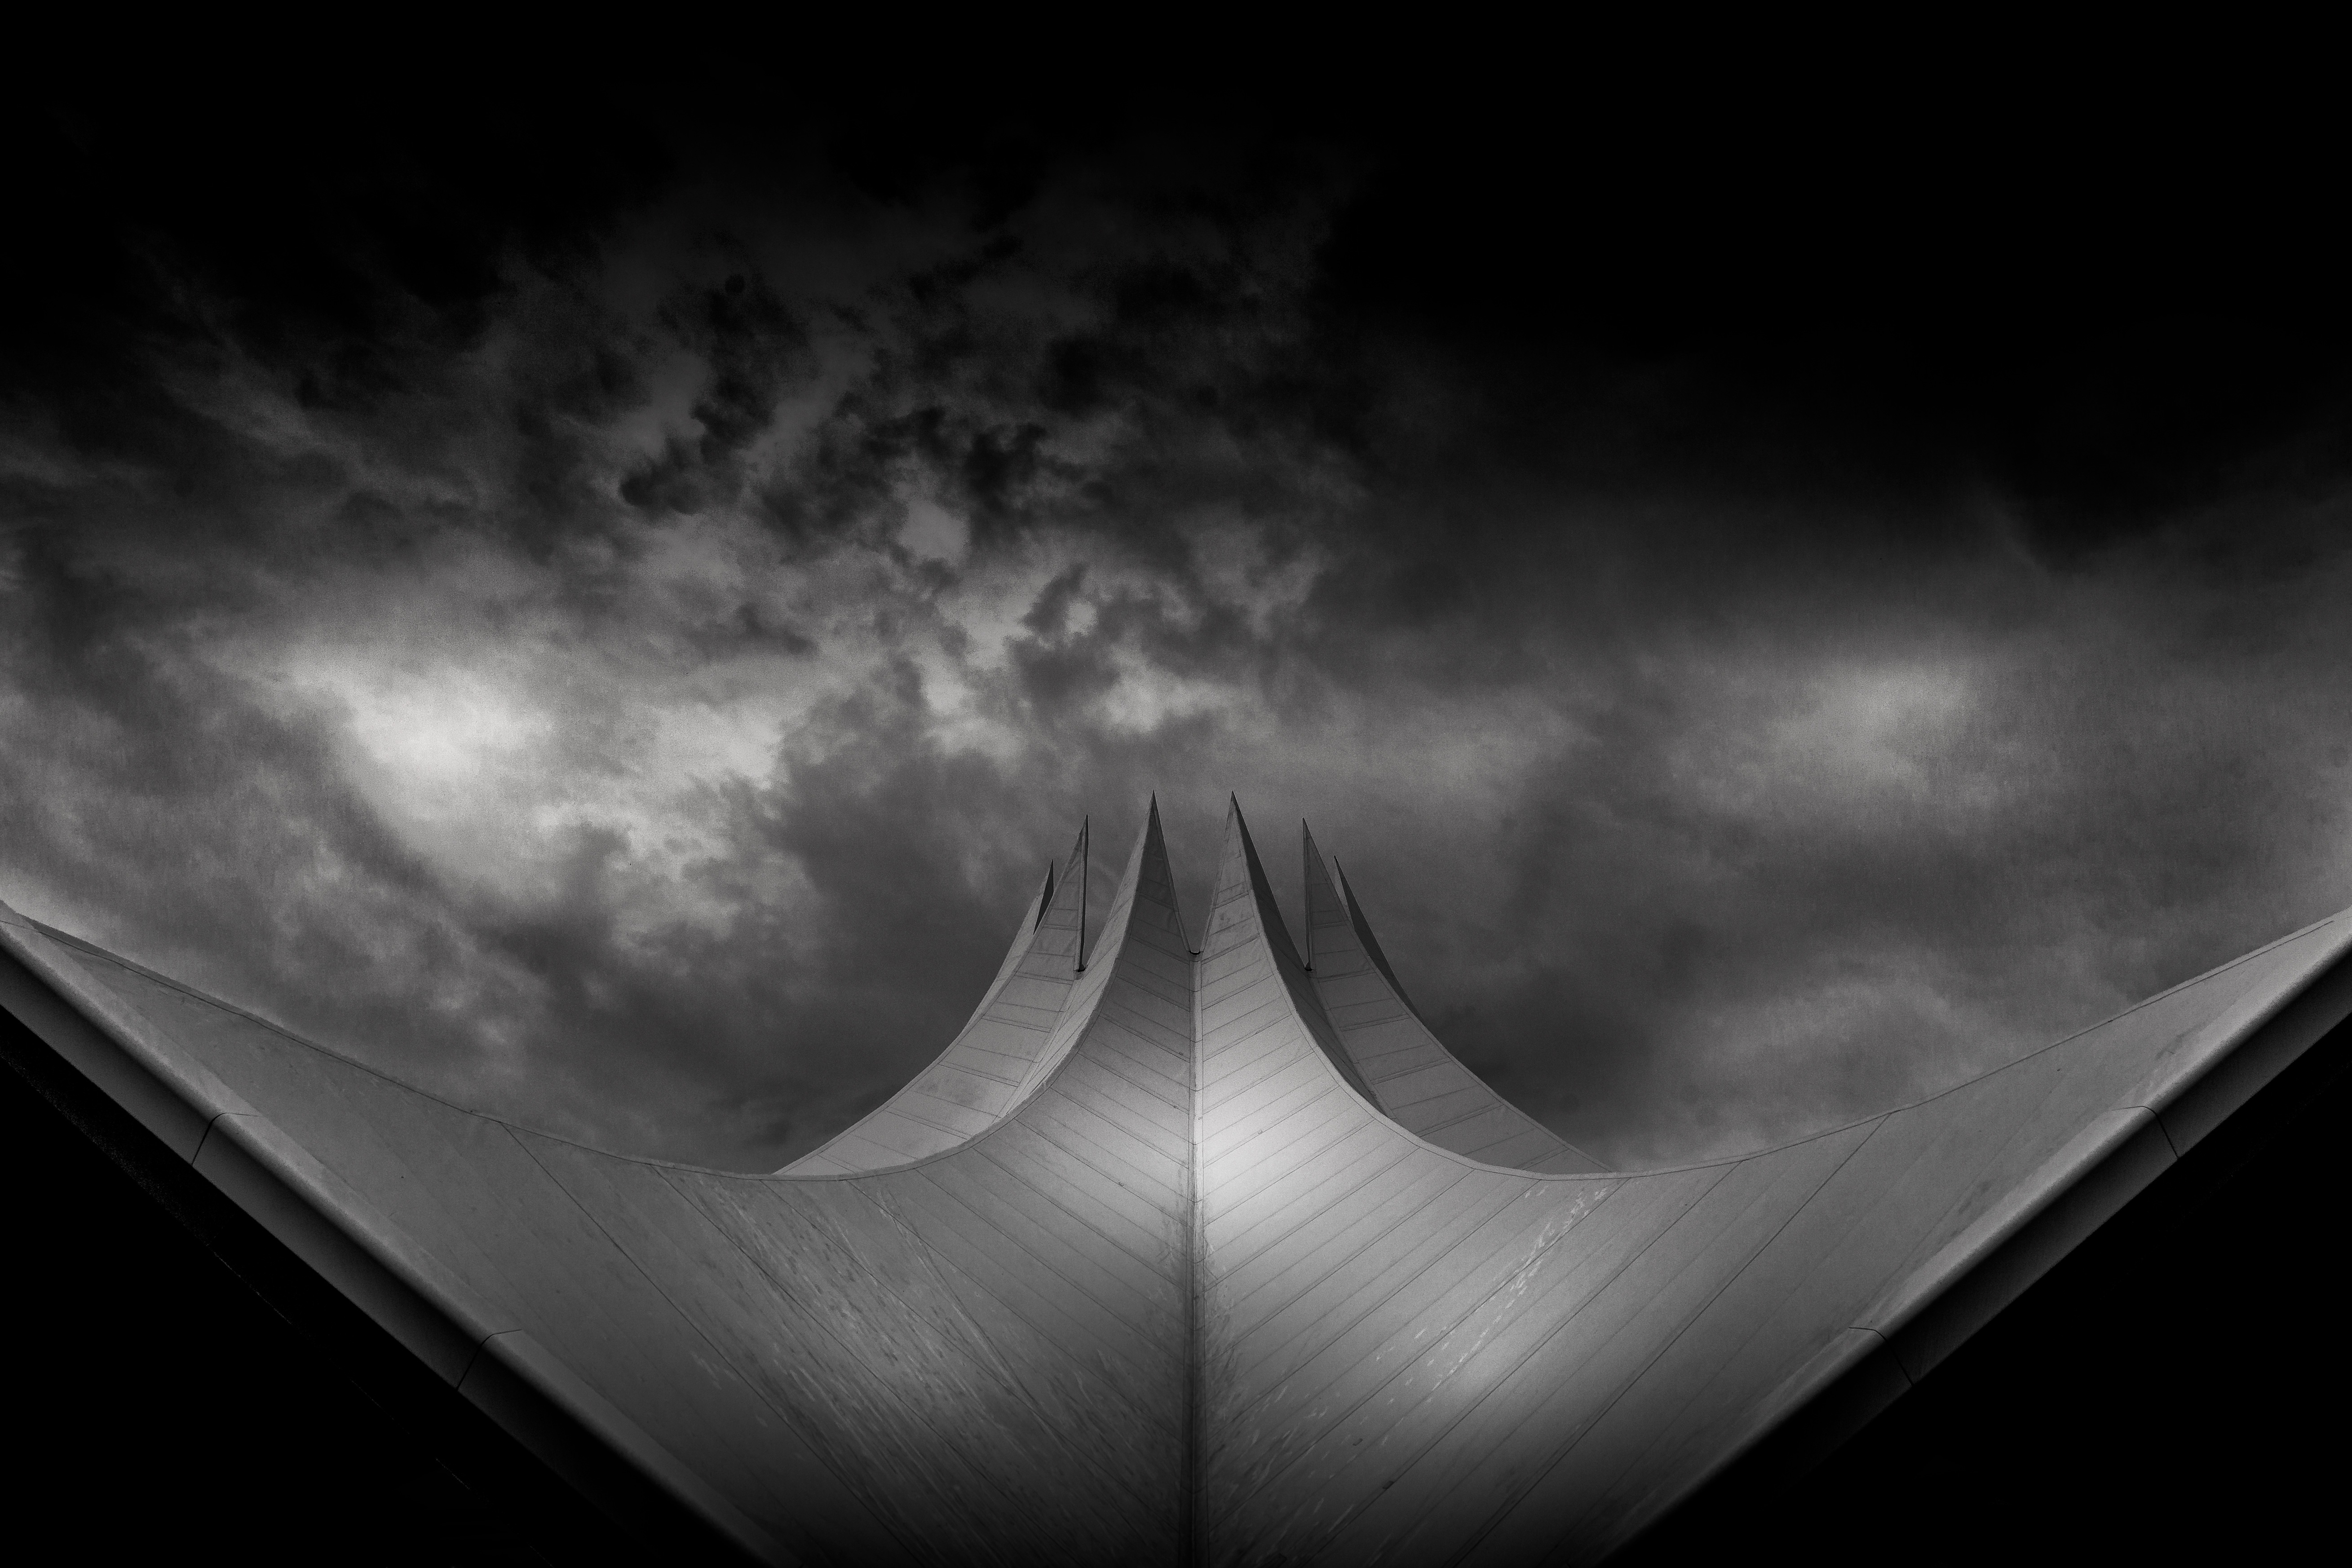
wing, cloud, black and white, architecture, sky, atmosphere, line, landmark, darkness, black, monochrome, places of interest, capital, clouds, symmetry, berlin, tourist attraction, screenshot, tempodrom, monochrome photography, atmosphere of earth, computer wallpaper